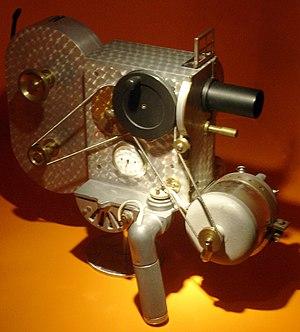
Caméra film 35 mm Cinex Bourdereau (1922). Portable à l'épaule. 5 kg.
La caméra Cinex est un petit appareil 35 mm portable créé en 1922 par un mécanicien, Alphonse Bourdereau, qui remporta un franc succès à cause de son poids et de sa portabilité exceptionnelle en l’équipant d’un guidon, qui fait de cet instrument un précurseur des caméras modernes. « À partir de 1922, Bourdereau commence à produire des petites caméras 35 mm légères et maniables, utilisés non seulement par les amateurs, mais également par les professionnels, désirant sortir des studios, bien avant la Nouvelle vague. »
Un pied de caméra est un dispositif qui permet au cadreur d’un film de mettre en place un appareil de prise de vues animées pour effectuer le tournage d’un plan au cadrage aussi bien fixe qu’en mouvement.